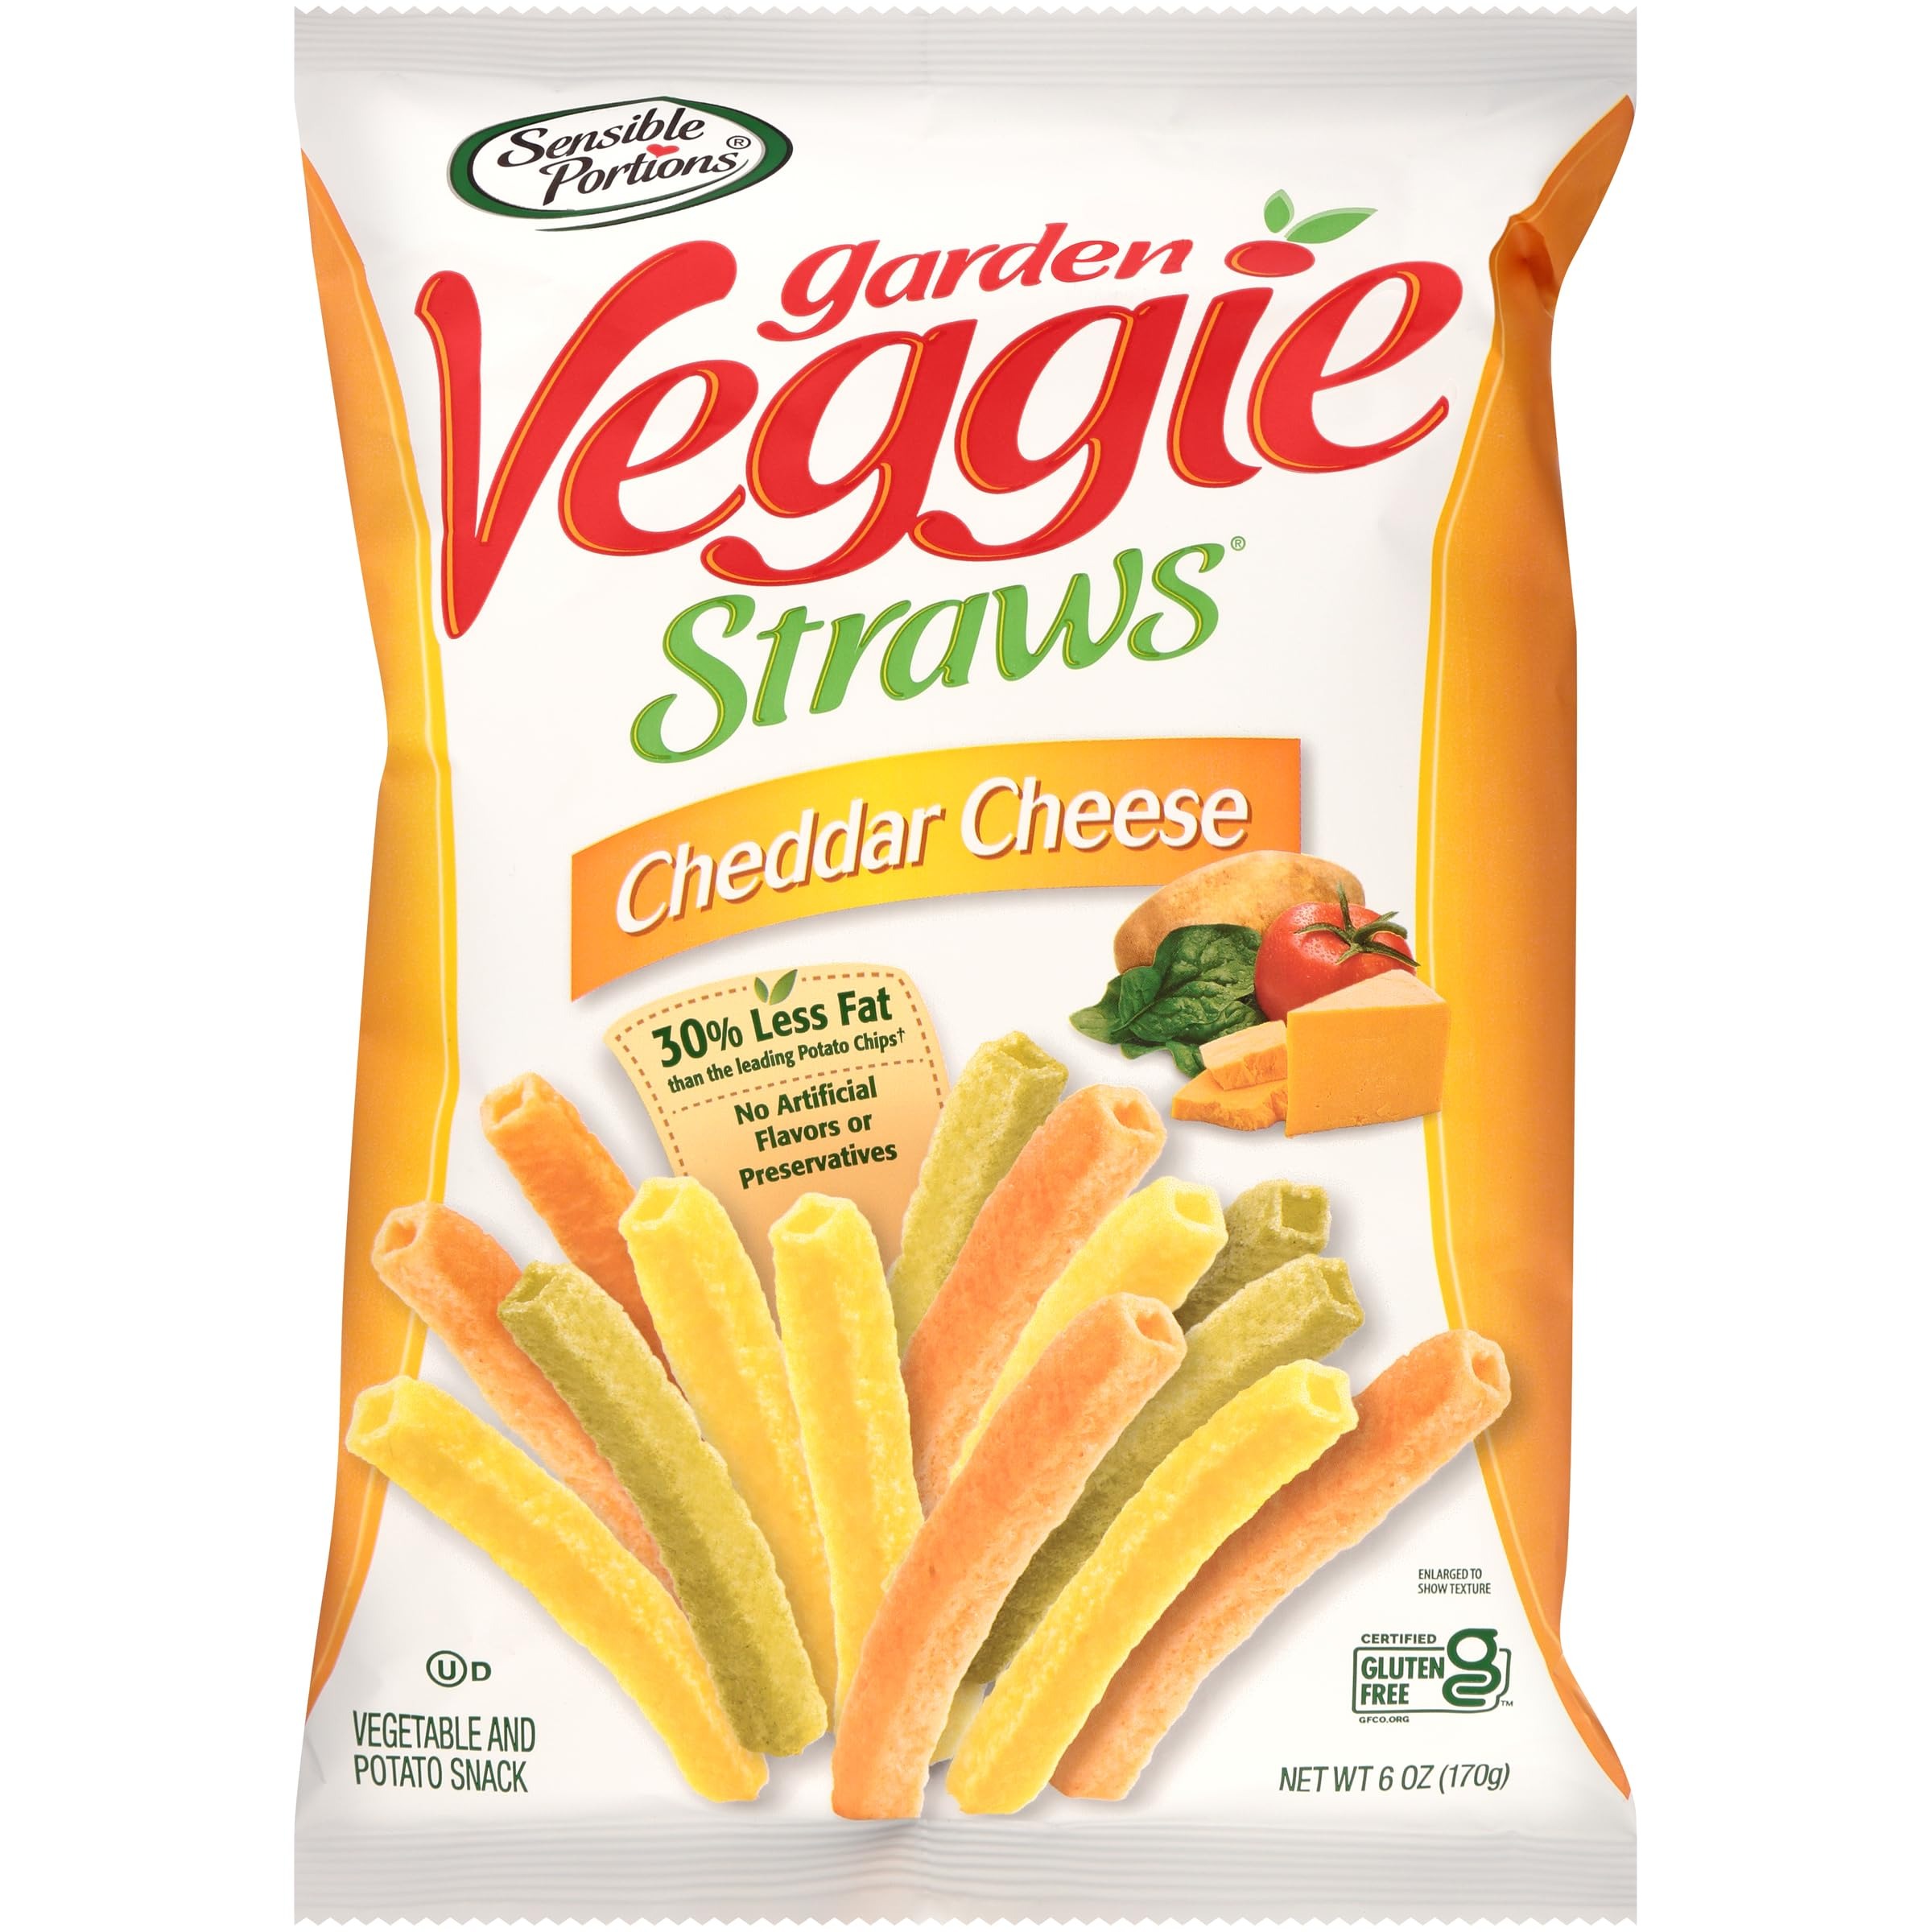
Item Name: Sensible Portions Garden Veggie Cheddar Cheese Straws, 6 oz
Bullet Point 1: LESS FAT THAN POTATO CHIPS: Made with veggie ingredients and potatoes, these veggie straws have 30% less fat than leading potato chips
Bullet Point 2: 0g CHOLESTEROL/ 0g TRANS FAT: Enjoy these snack chips variety pack case options with 0g cholesterol and 0g trans fat per serving
Bullet Point 3: CERTIFIED KOSHER AND GLUTEN-FREE: These veggie straws in the variety snack box selection are certified Kosher and gluten-free
Bullet Point 4: AIRY AND CRUNCHY SNACKS: With 38 straws per serving, these chip snacks deliver great taste in each snack pack variety box
Value: 7.0
Unit: Ounce

Price: 6.995